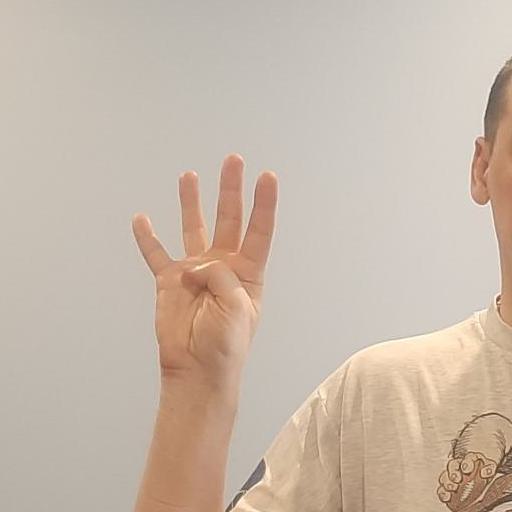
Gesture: four